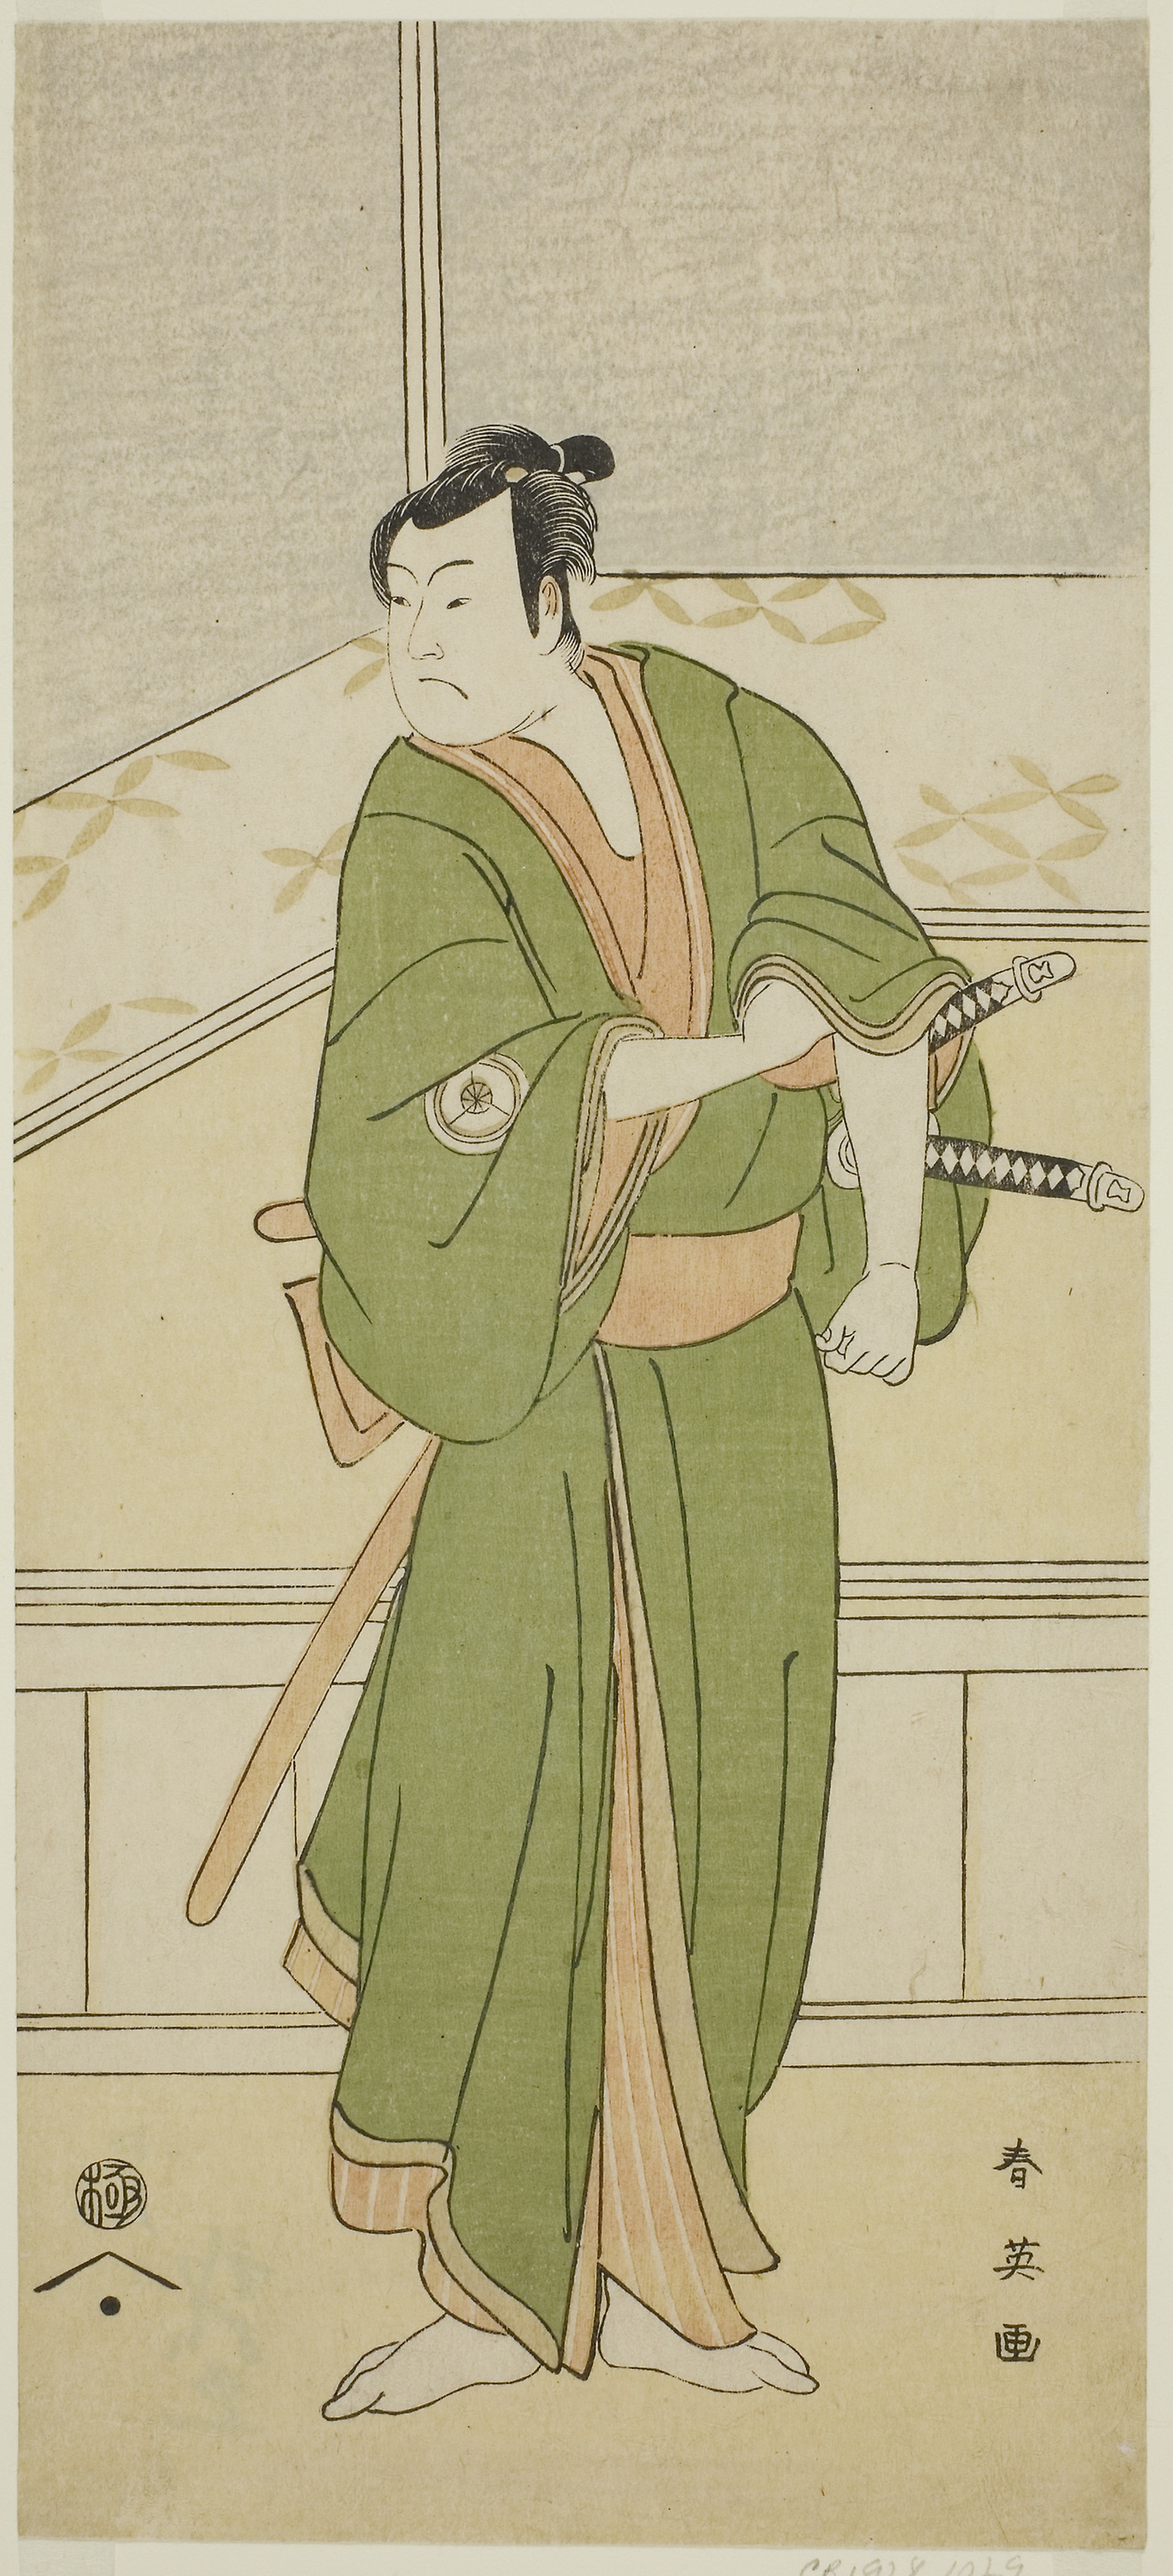
woman, clothing, standing, dress, costume design, art, illustration, vintage clothing, fashion illustration, paper, pattern